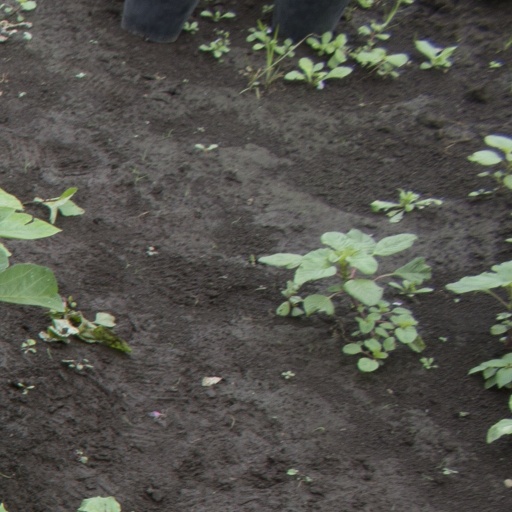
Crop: soybean